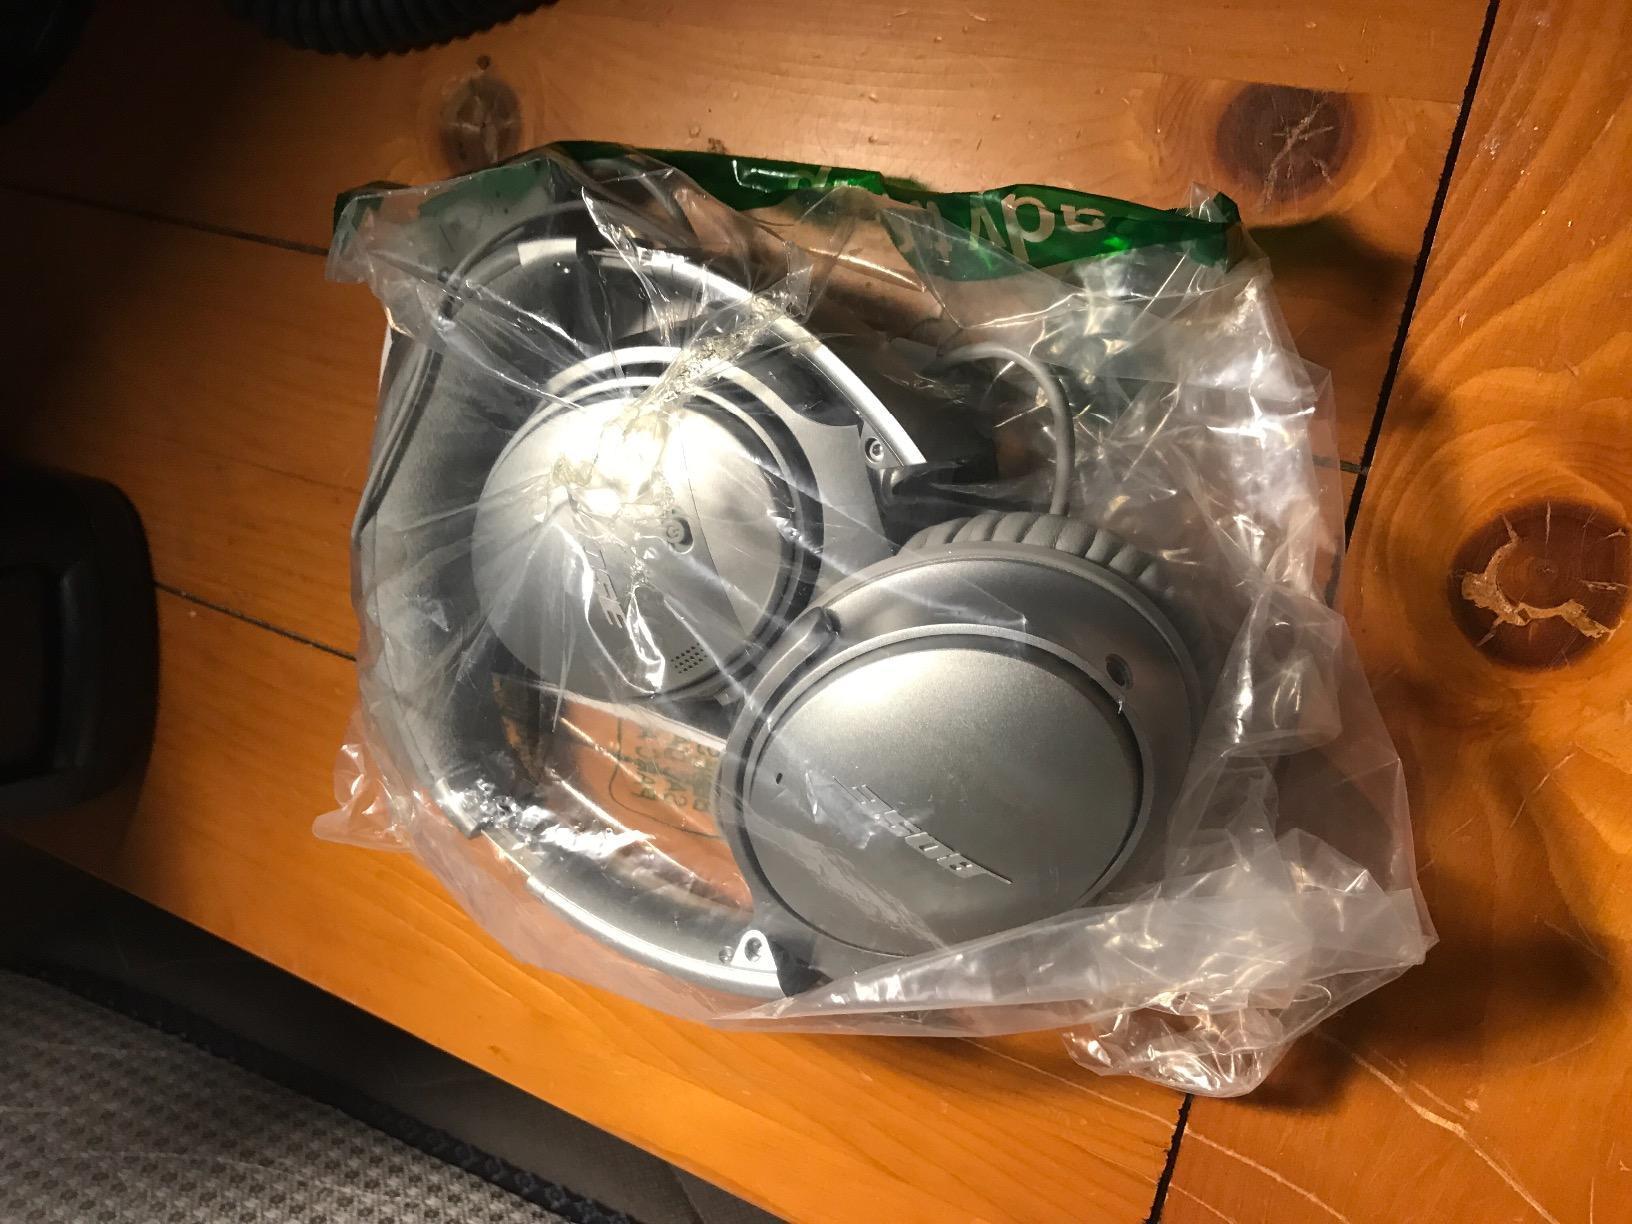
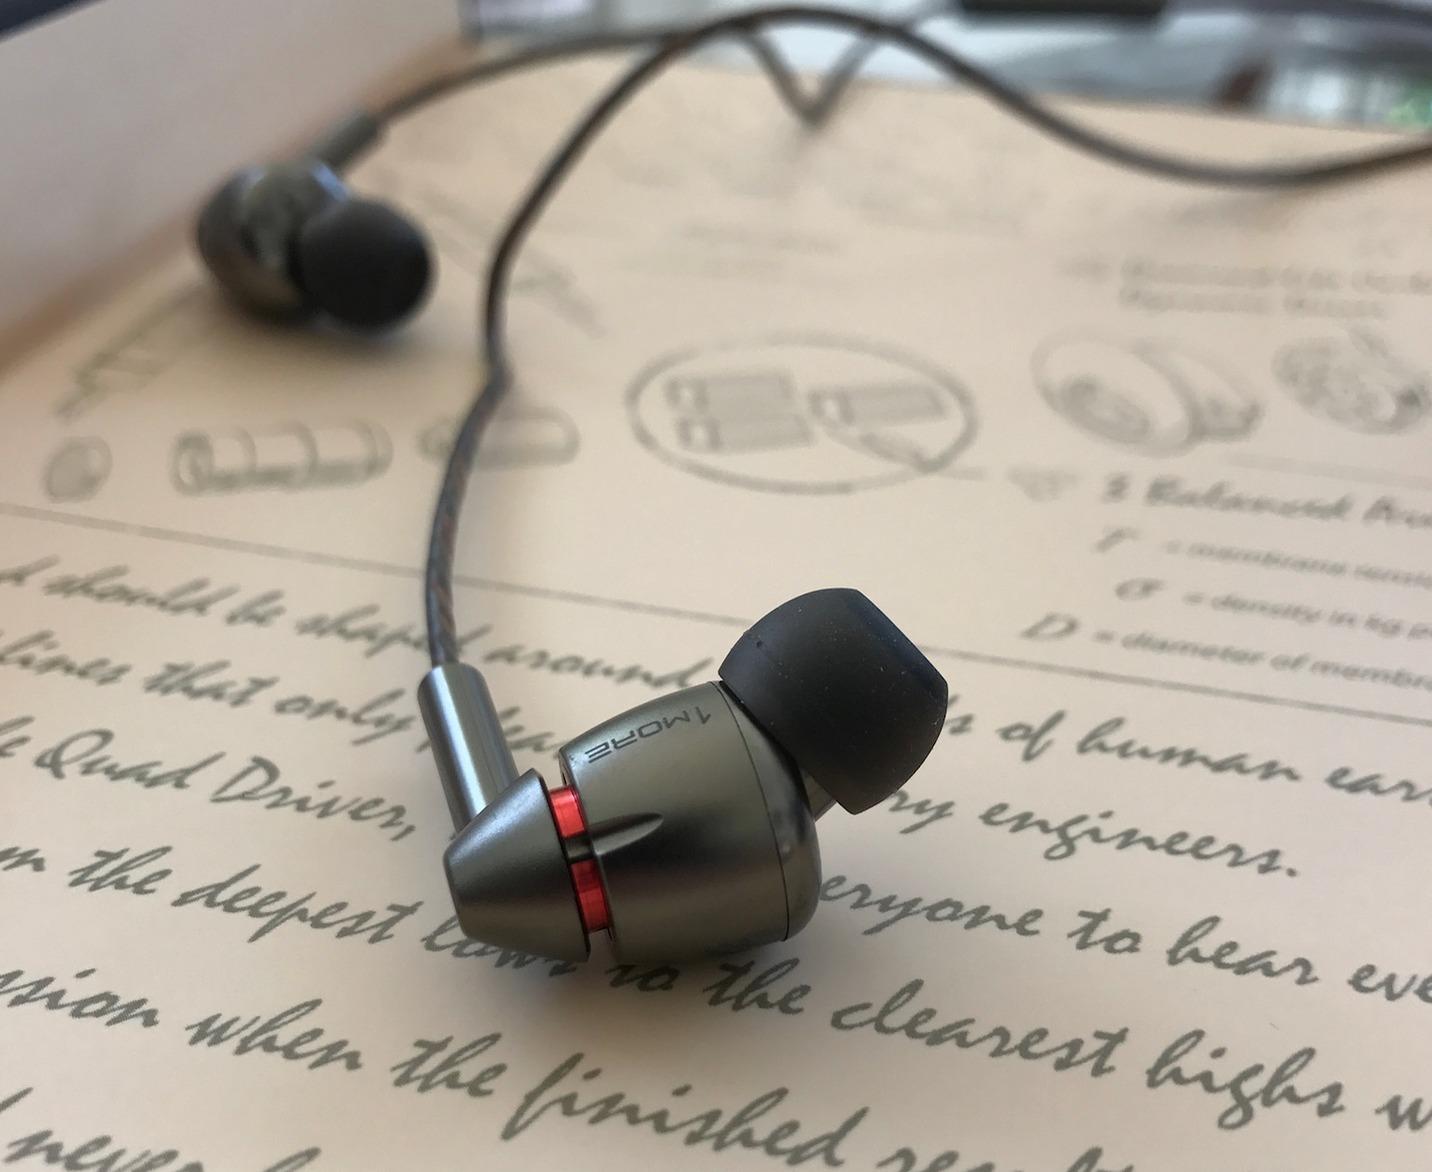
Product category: headphones
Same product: no